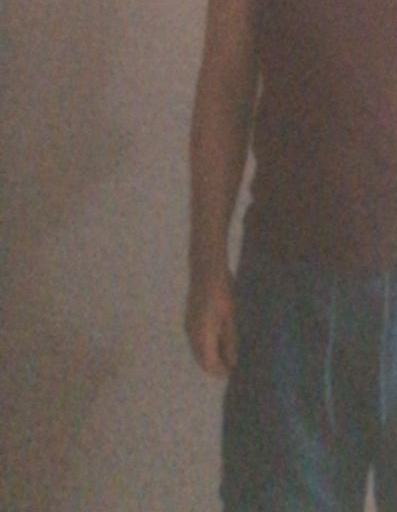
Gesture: no_gesture